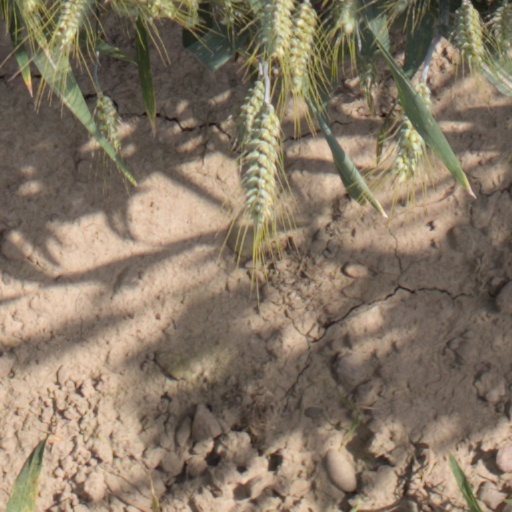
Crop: wheat